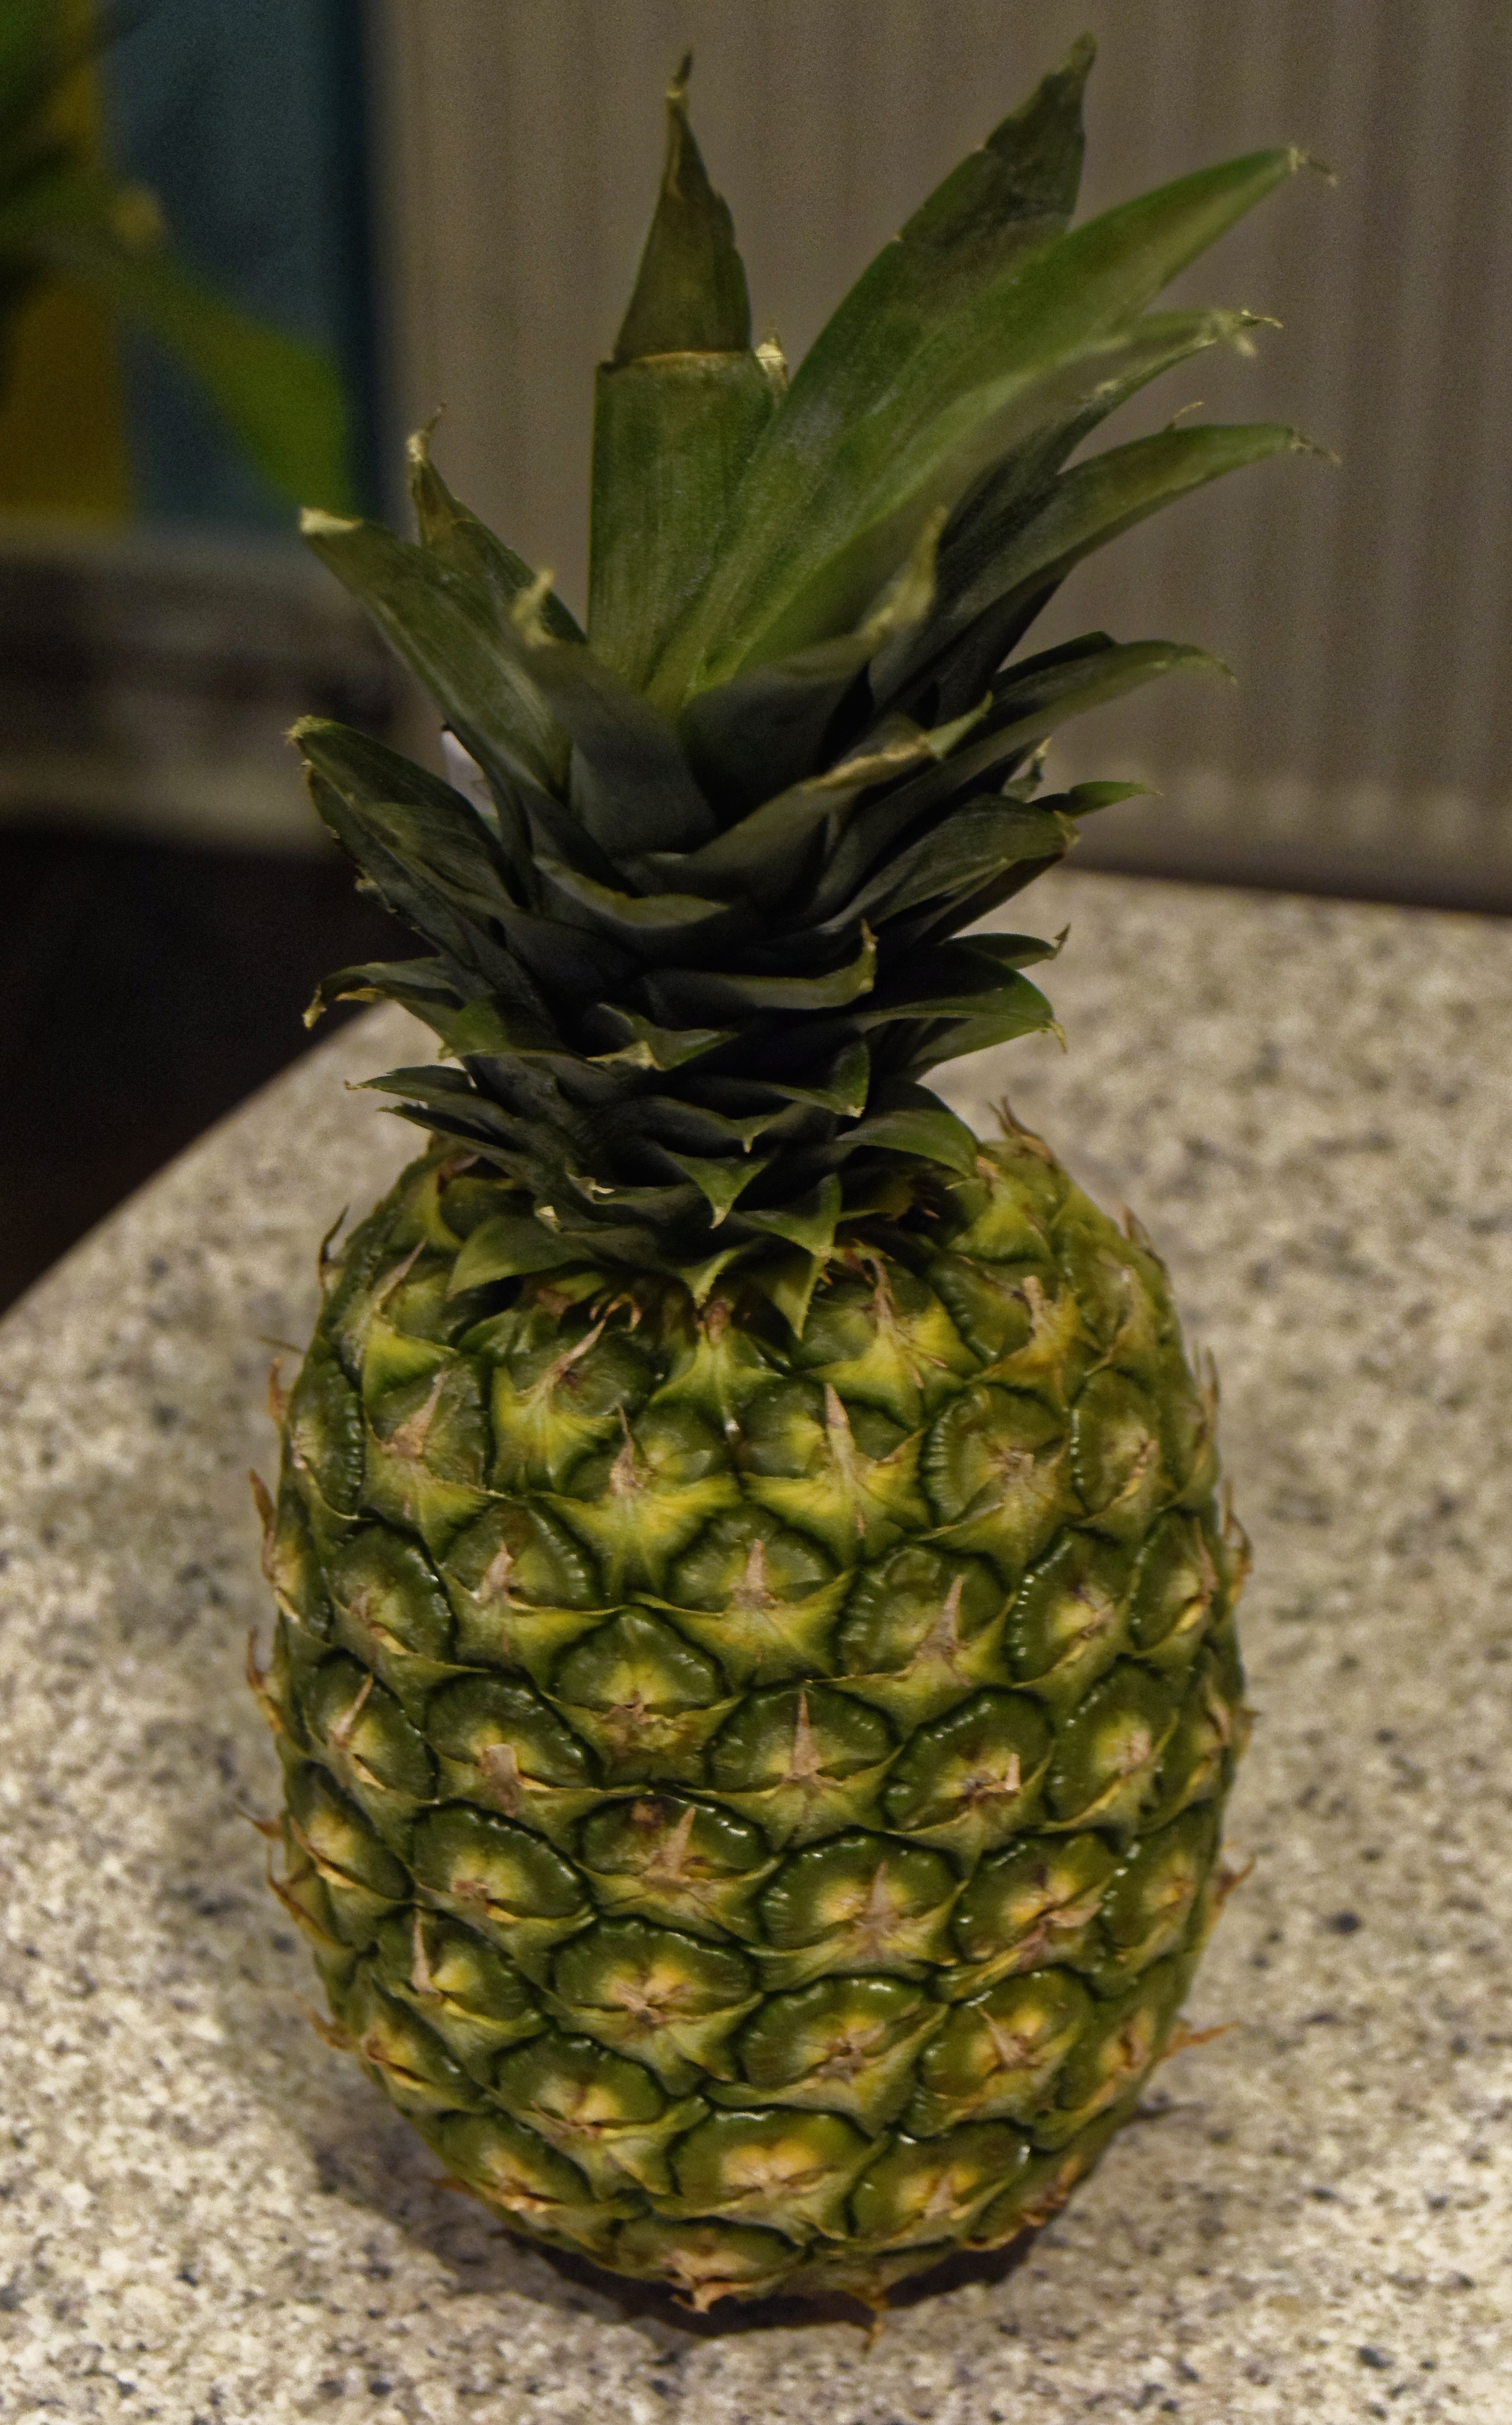
plant, fruit, sweet, food, produce, fresh, healthy, delicious, pineapple, fresh fruit, tasty, healthy food, flowering plant, ananas, fruits and vegetables, healthy diet, bromeliaceae, land plant